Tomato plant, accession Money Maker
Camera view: horizontal (90 deg, fisheye); turntable rotation: 240 degrees
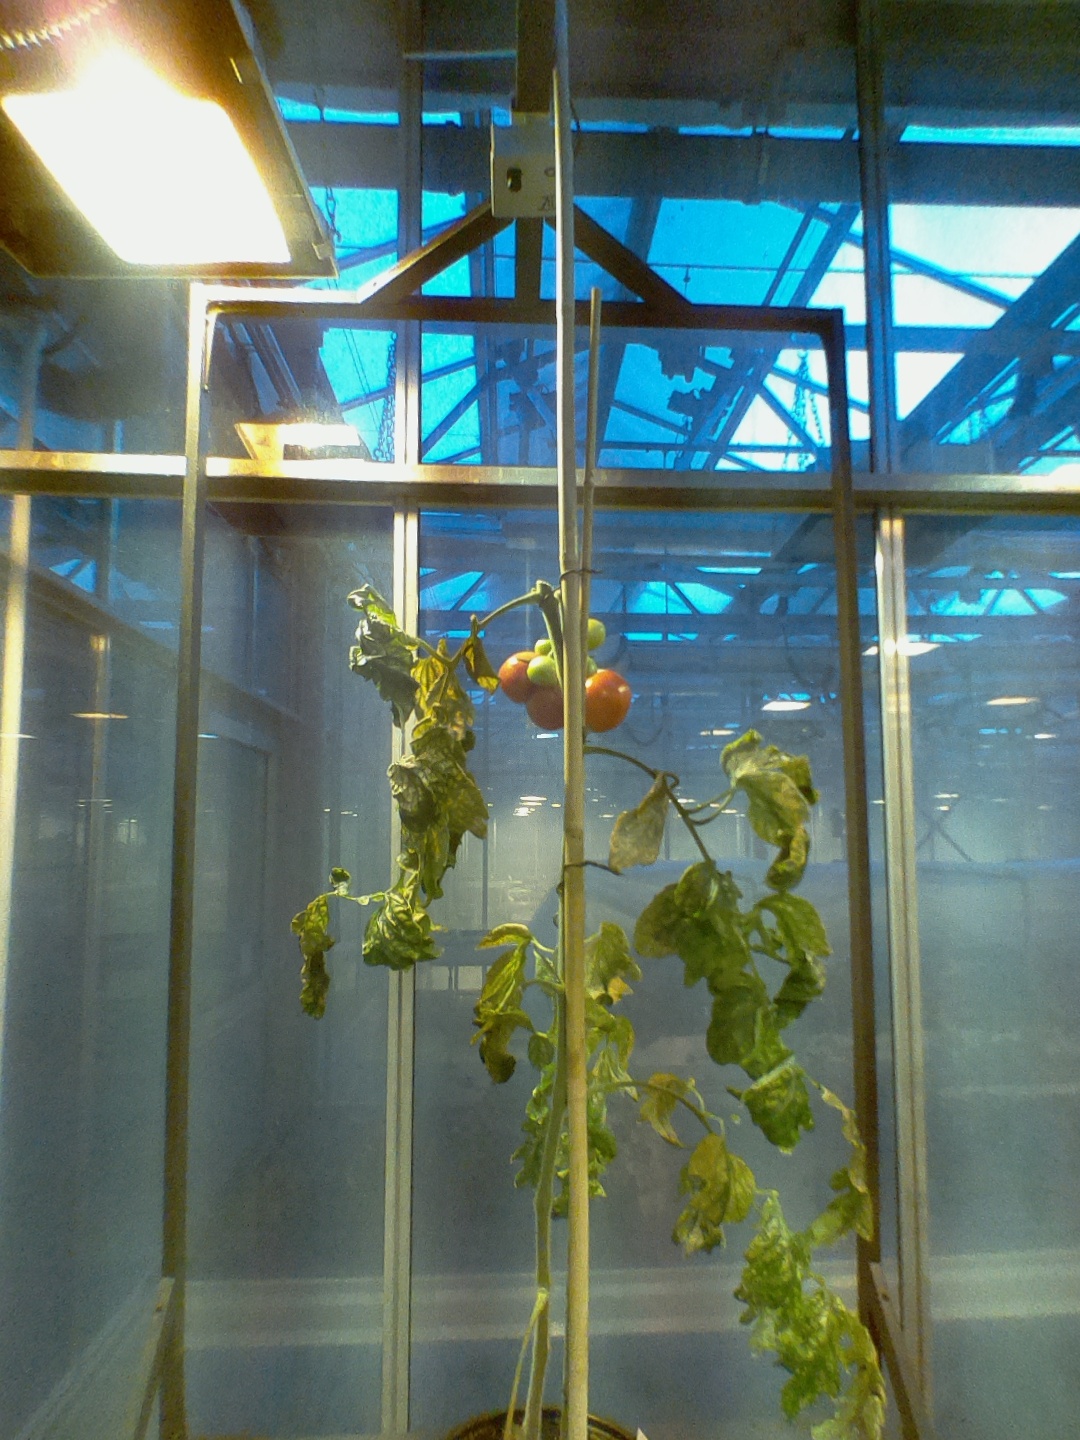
BBCH growth stage 85: 50%-60% of fruits show typical fully ripe color